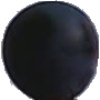
Label: blue_grape